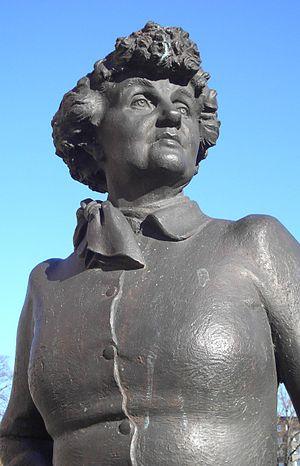
Moa Martinson, née le 2 novembre 1890 à Vårdnäs et morte le 4 août 1964 à Sorunda, est une femme de lettres suédoise.